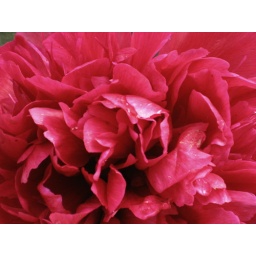
A flower right outside my door in Norway.